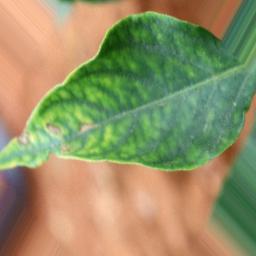
Label: nutritional